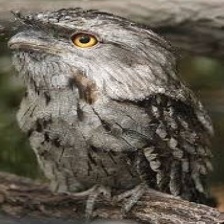
Species: TAWNY FROGMOUTH
Scientific name: PODARGUS STRIGOIDES